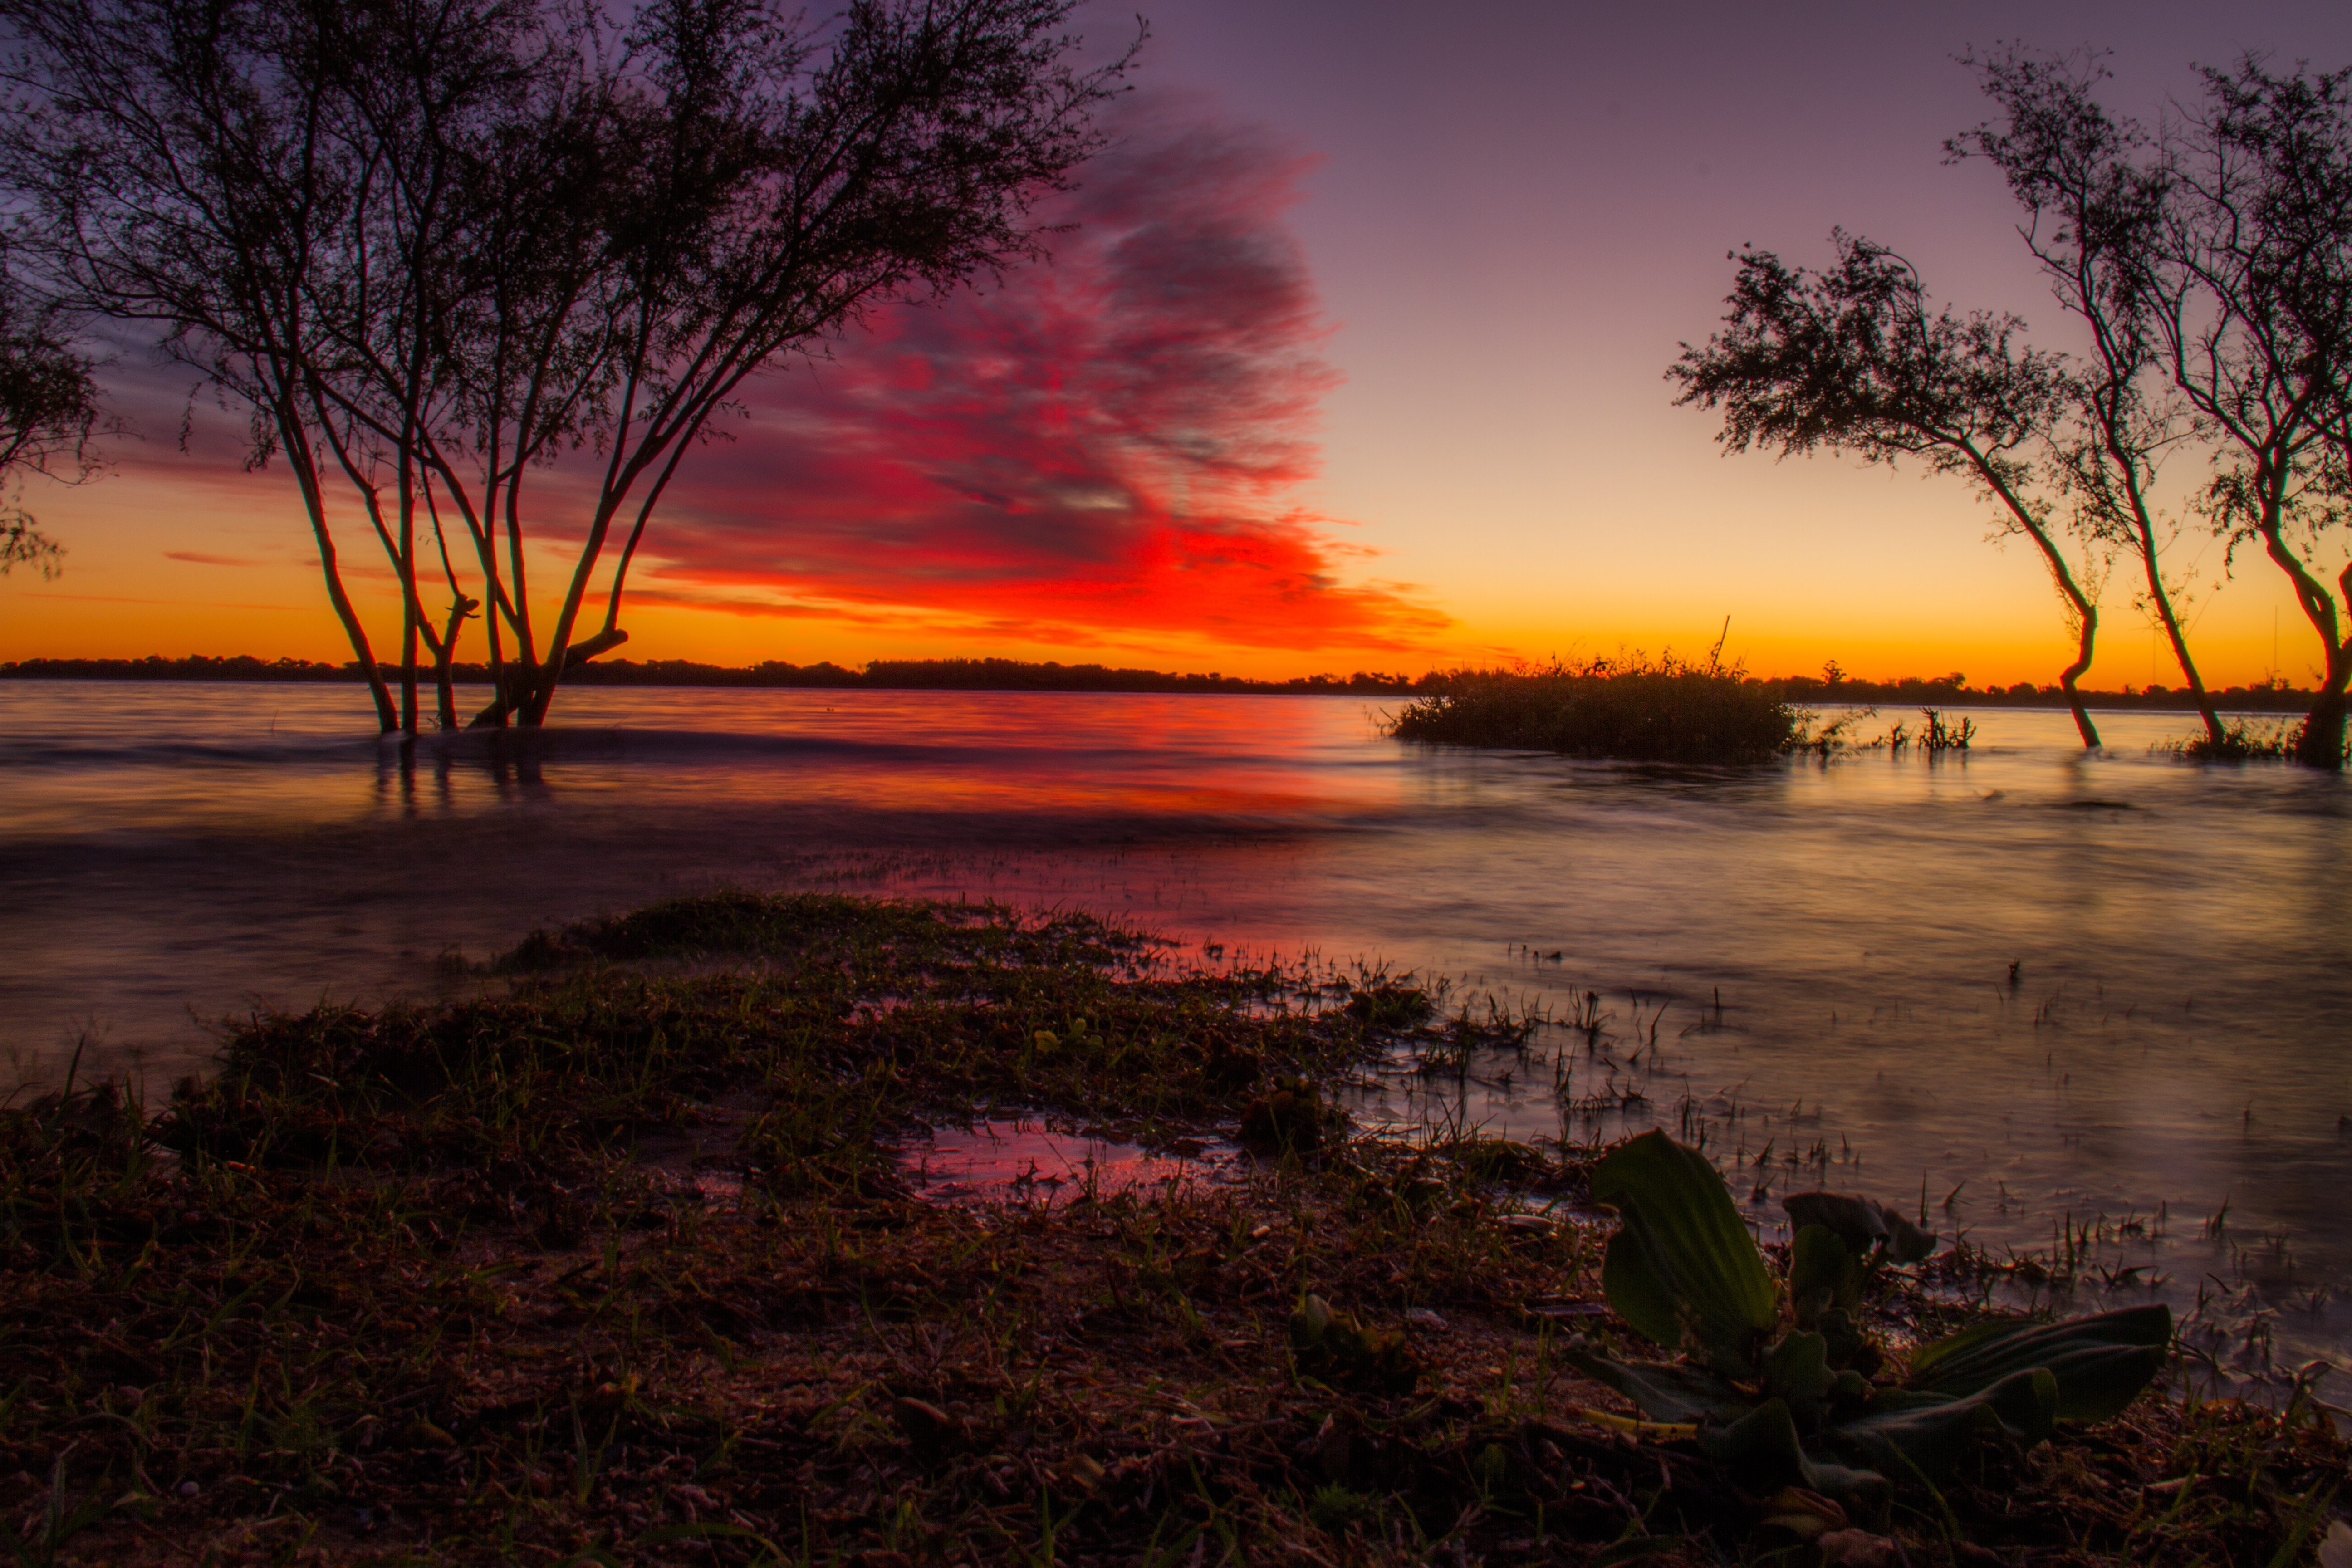
sea, tree, nature, sunrise, sunset, morning, shore, lake, dawn, dusk, evening, reflection, afterglow, atmospheric phenomenon